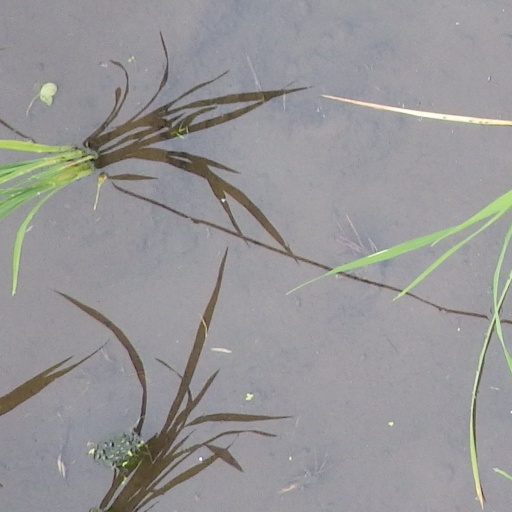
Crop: rice